Spokane Indians

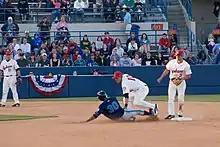
Season opener at a 2008 Indians game against the Everett AquaSox at Avista Stadium

A new NWL franchise was awarded to Spokane for the 1983 season and the Indians have won eight league titles; the first four were consecutive, from 1987 through 1990. The Indians won their seventh NWL championship in 2005, despite a 37–39 record during the regular season. They became only the second team in league history (after the 1982 Salem Angels) to win the championship with a losing regular season record. Spokane won the east division, then beat league-leading Vancouver on the road in games four and five of the championship series to win the title.